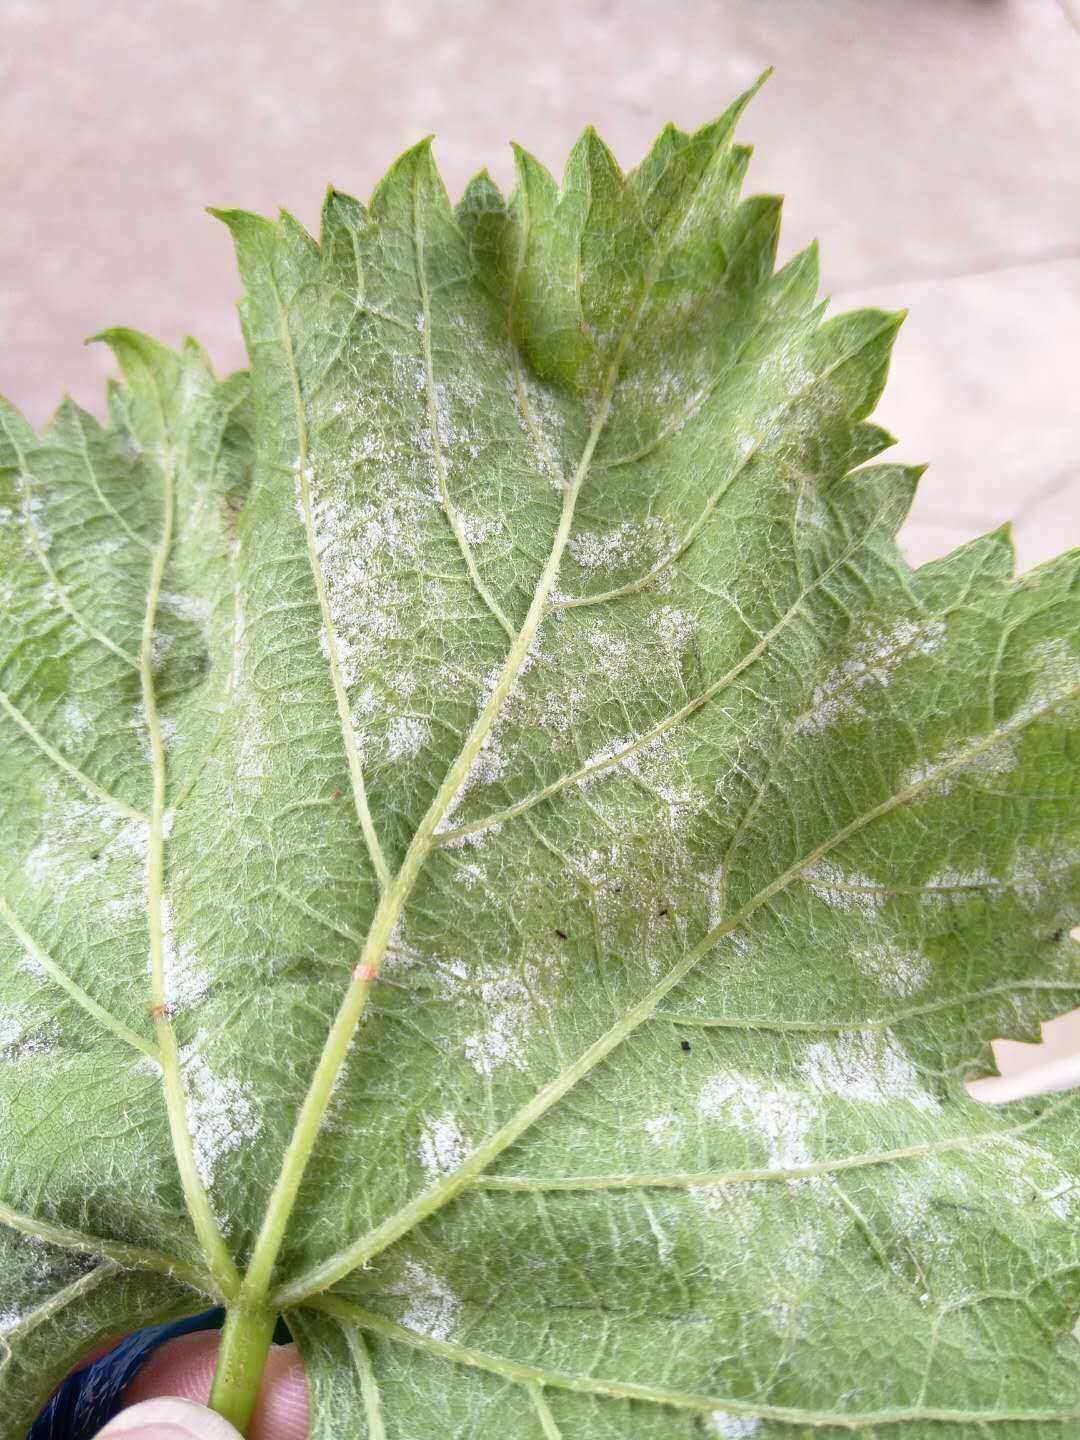
Plant: Grape
Disease: grape downy mildew